Christmas Uprising

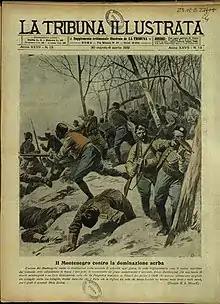
Cover of the Italian weekly ' from 1919, titled "Montenegro against Serbian domination"

The Christmas Uprising, also known as the Christmas Rebellion, was a failed uprising in Montenegro led by the Greens in early January 1919. The military leader of the uprising was Krsto Popović and its political leader was Jovan Plamenac.